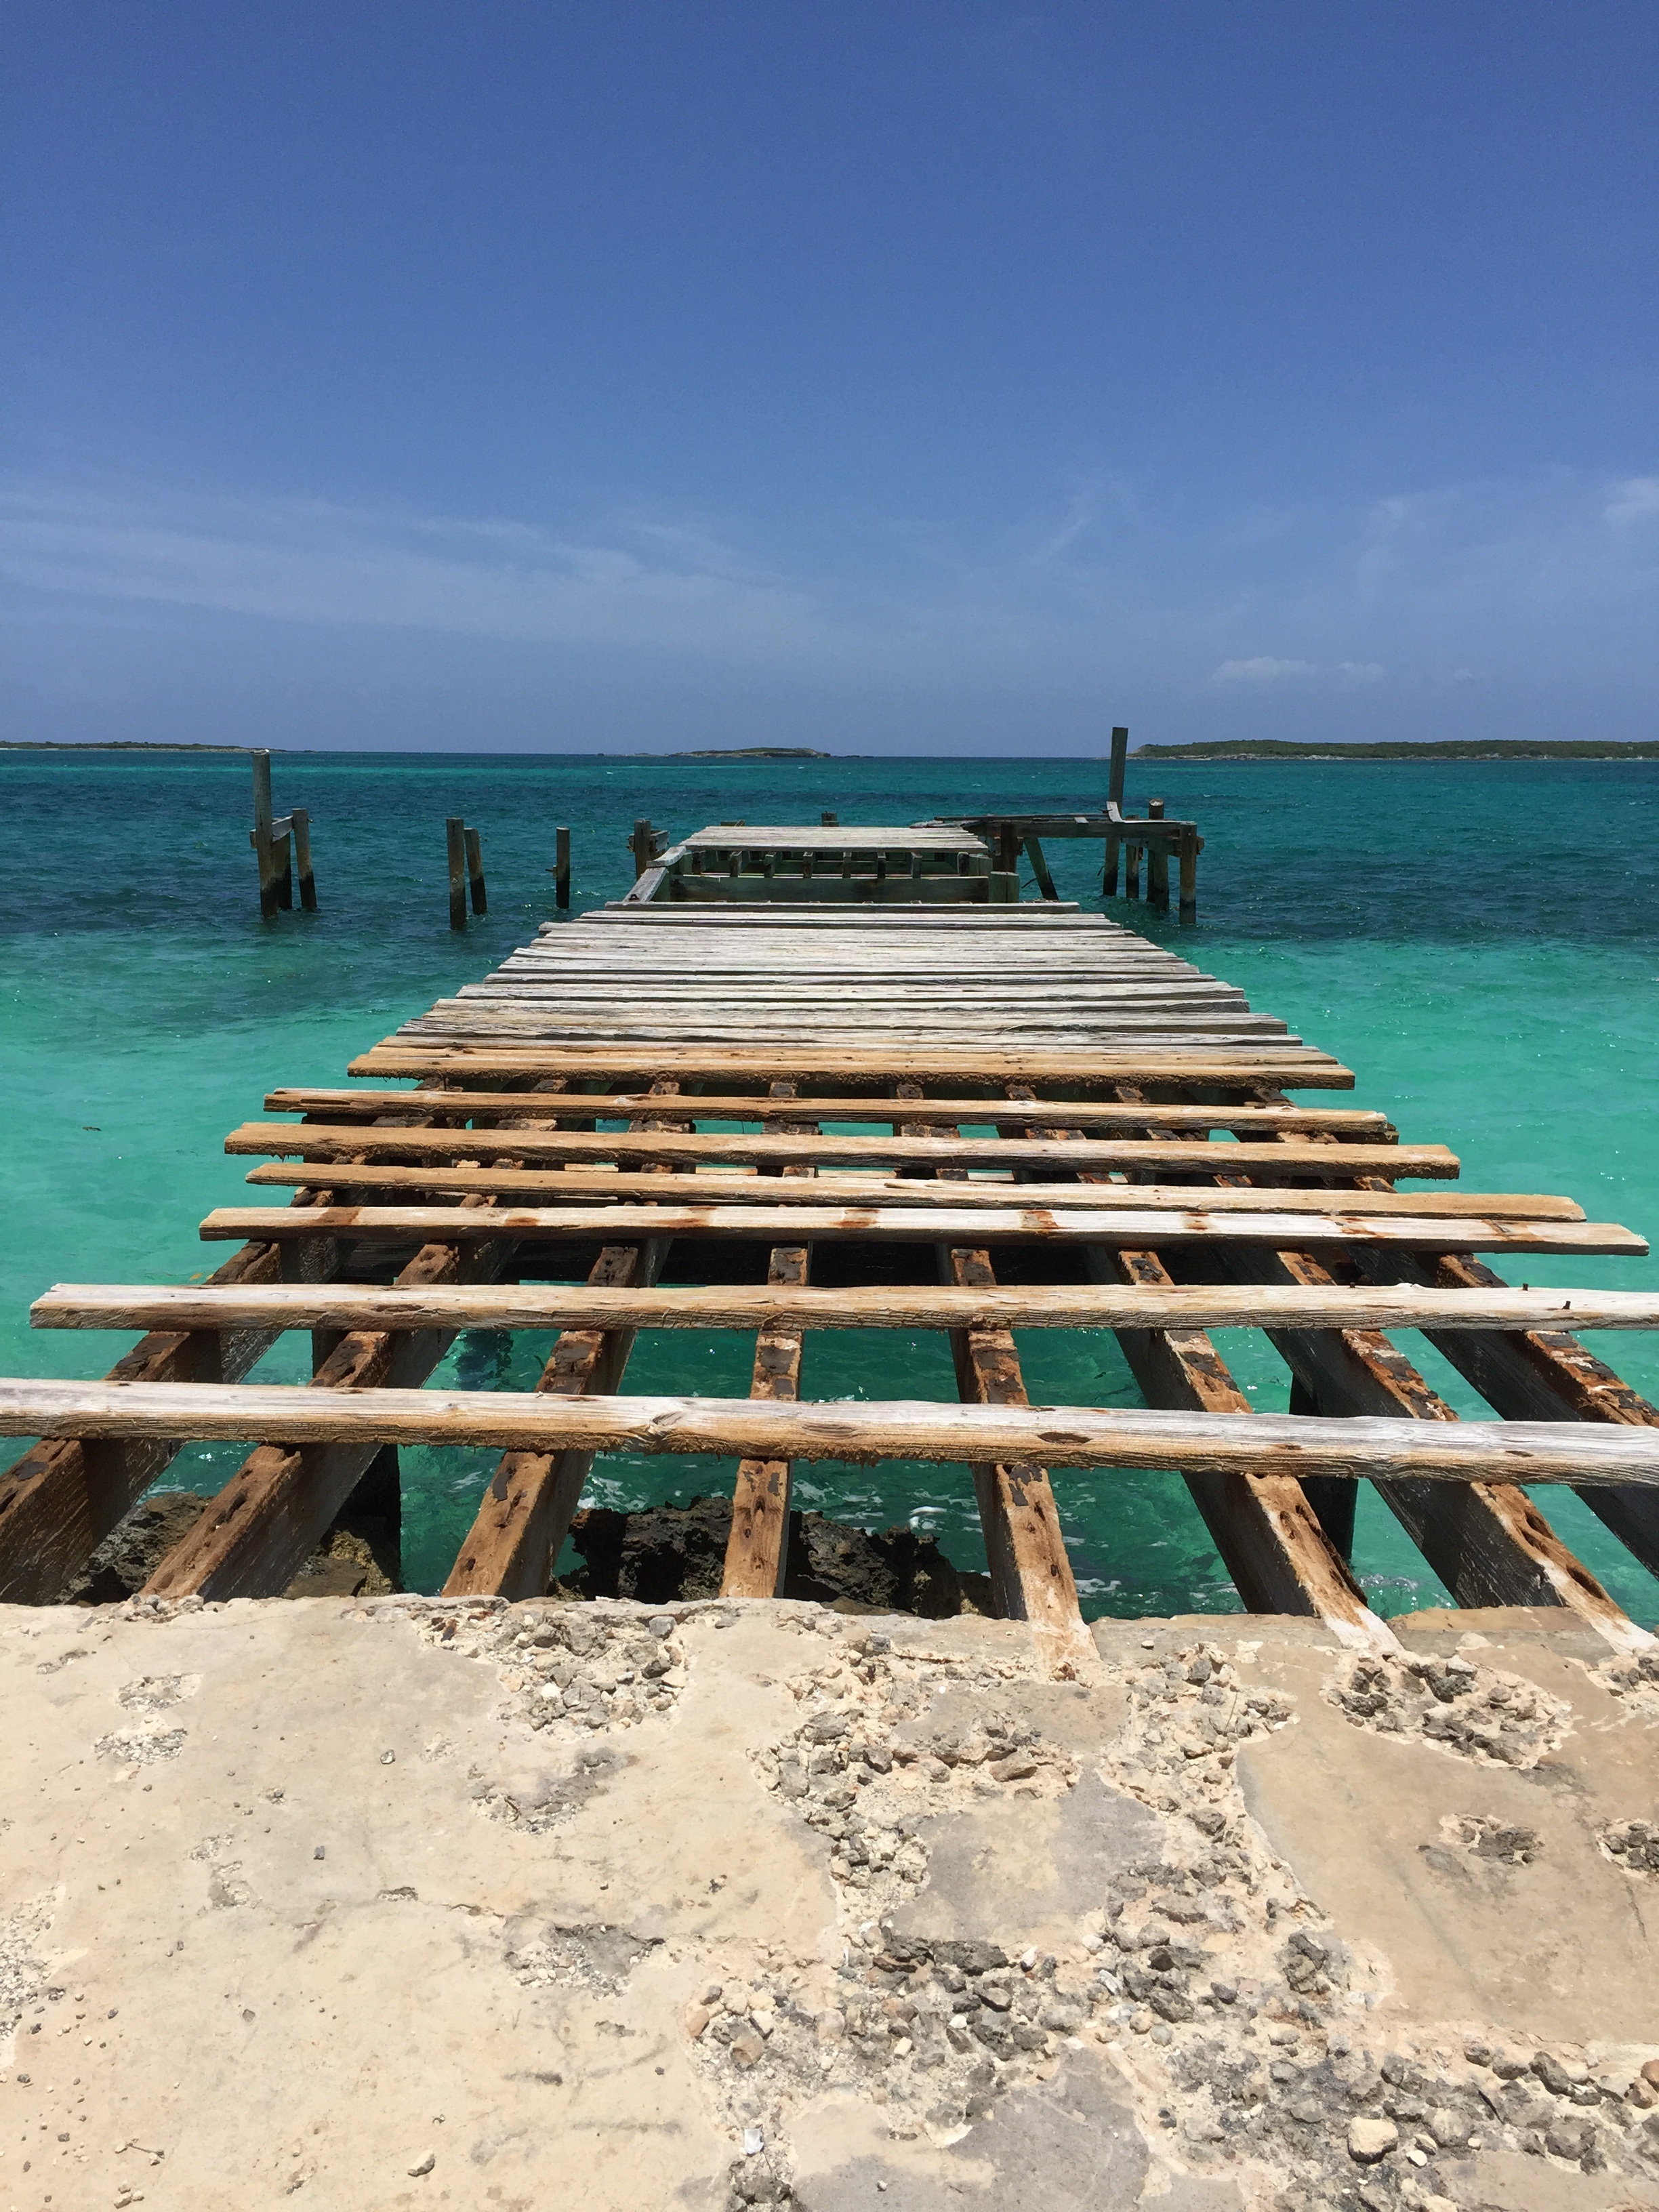
beach, sea, coast, water, sand, ocean, shore, pier, vacation, travel, paradise, lagoon, bay, island, blue, tourism, body of water, bahamas, caribbean, cape